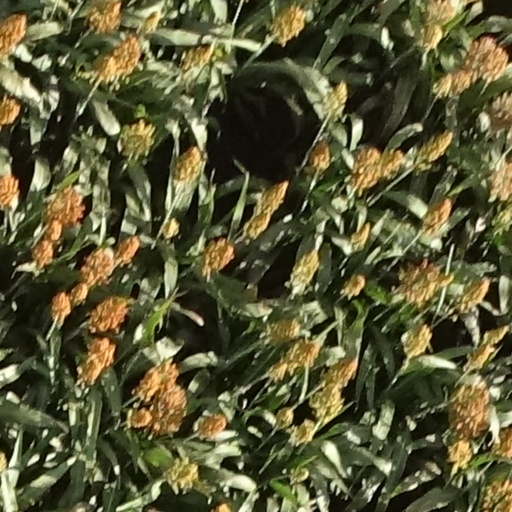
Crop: sorghum